Ministry of Petroleum and Natural Gas

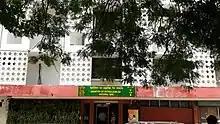
Office of the Ministry of Petroleum and Natural Gas in Shastri Bhwan

The ministry has ownership over these public sector undertakings (PSUs) of the government of India.